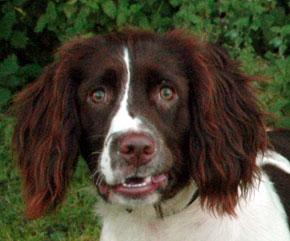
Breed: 203-n000022-English_setter